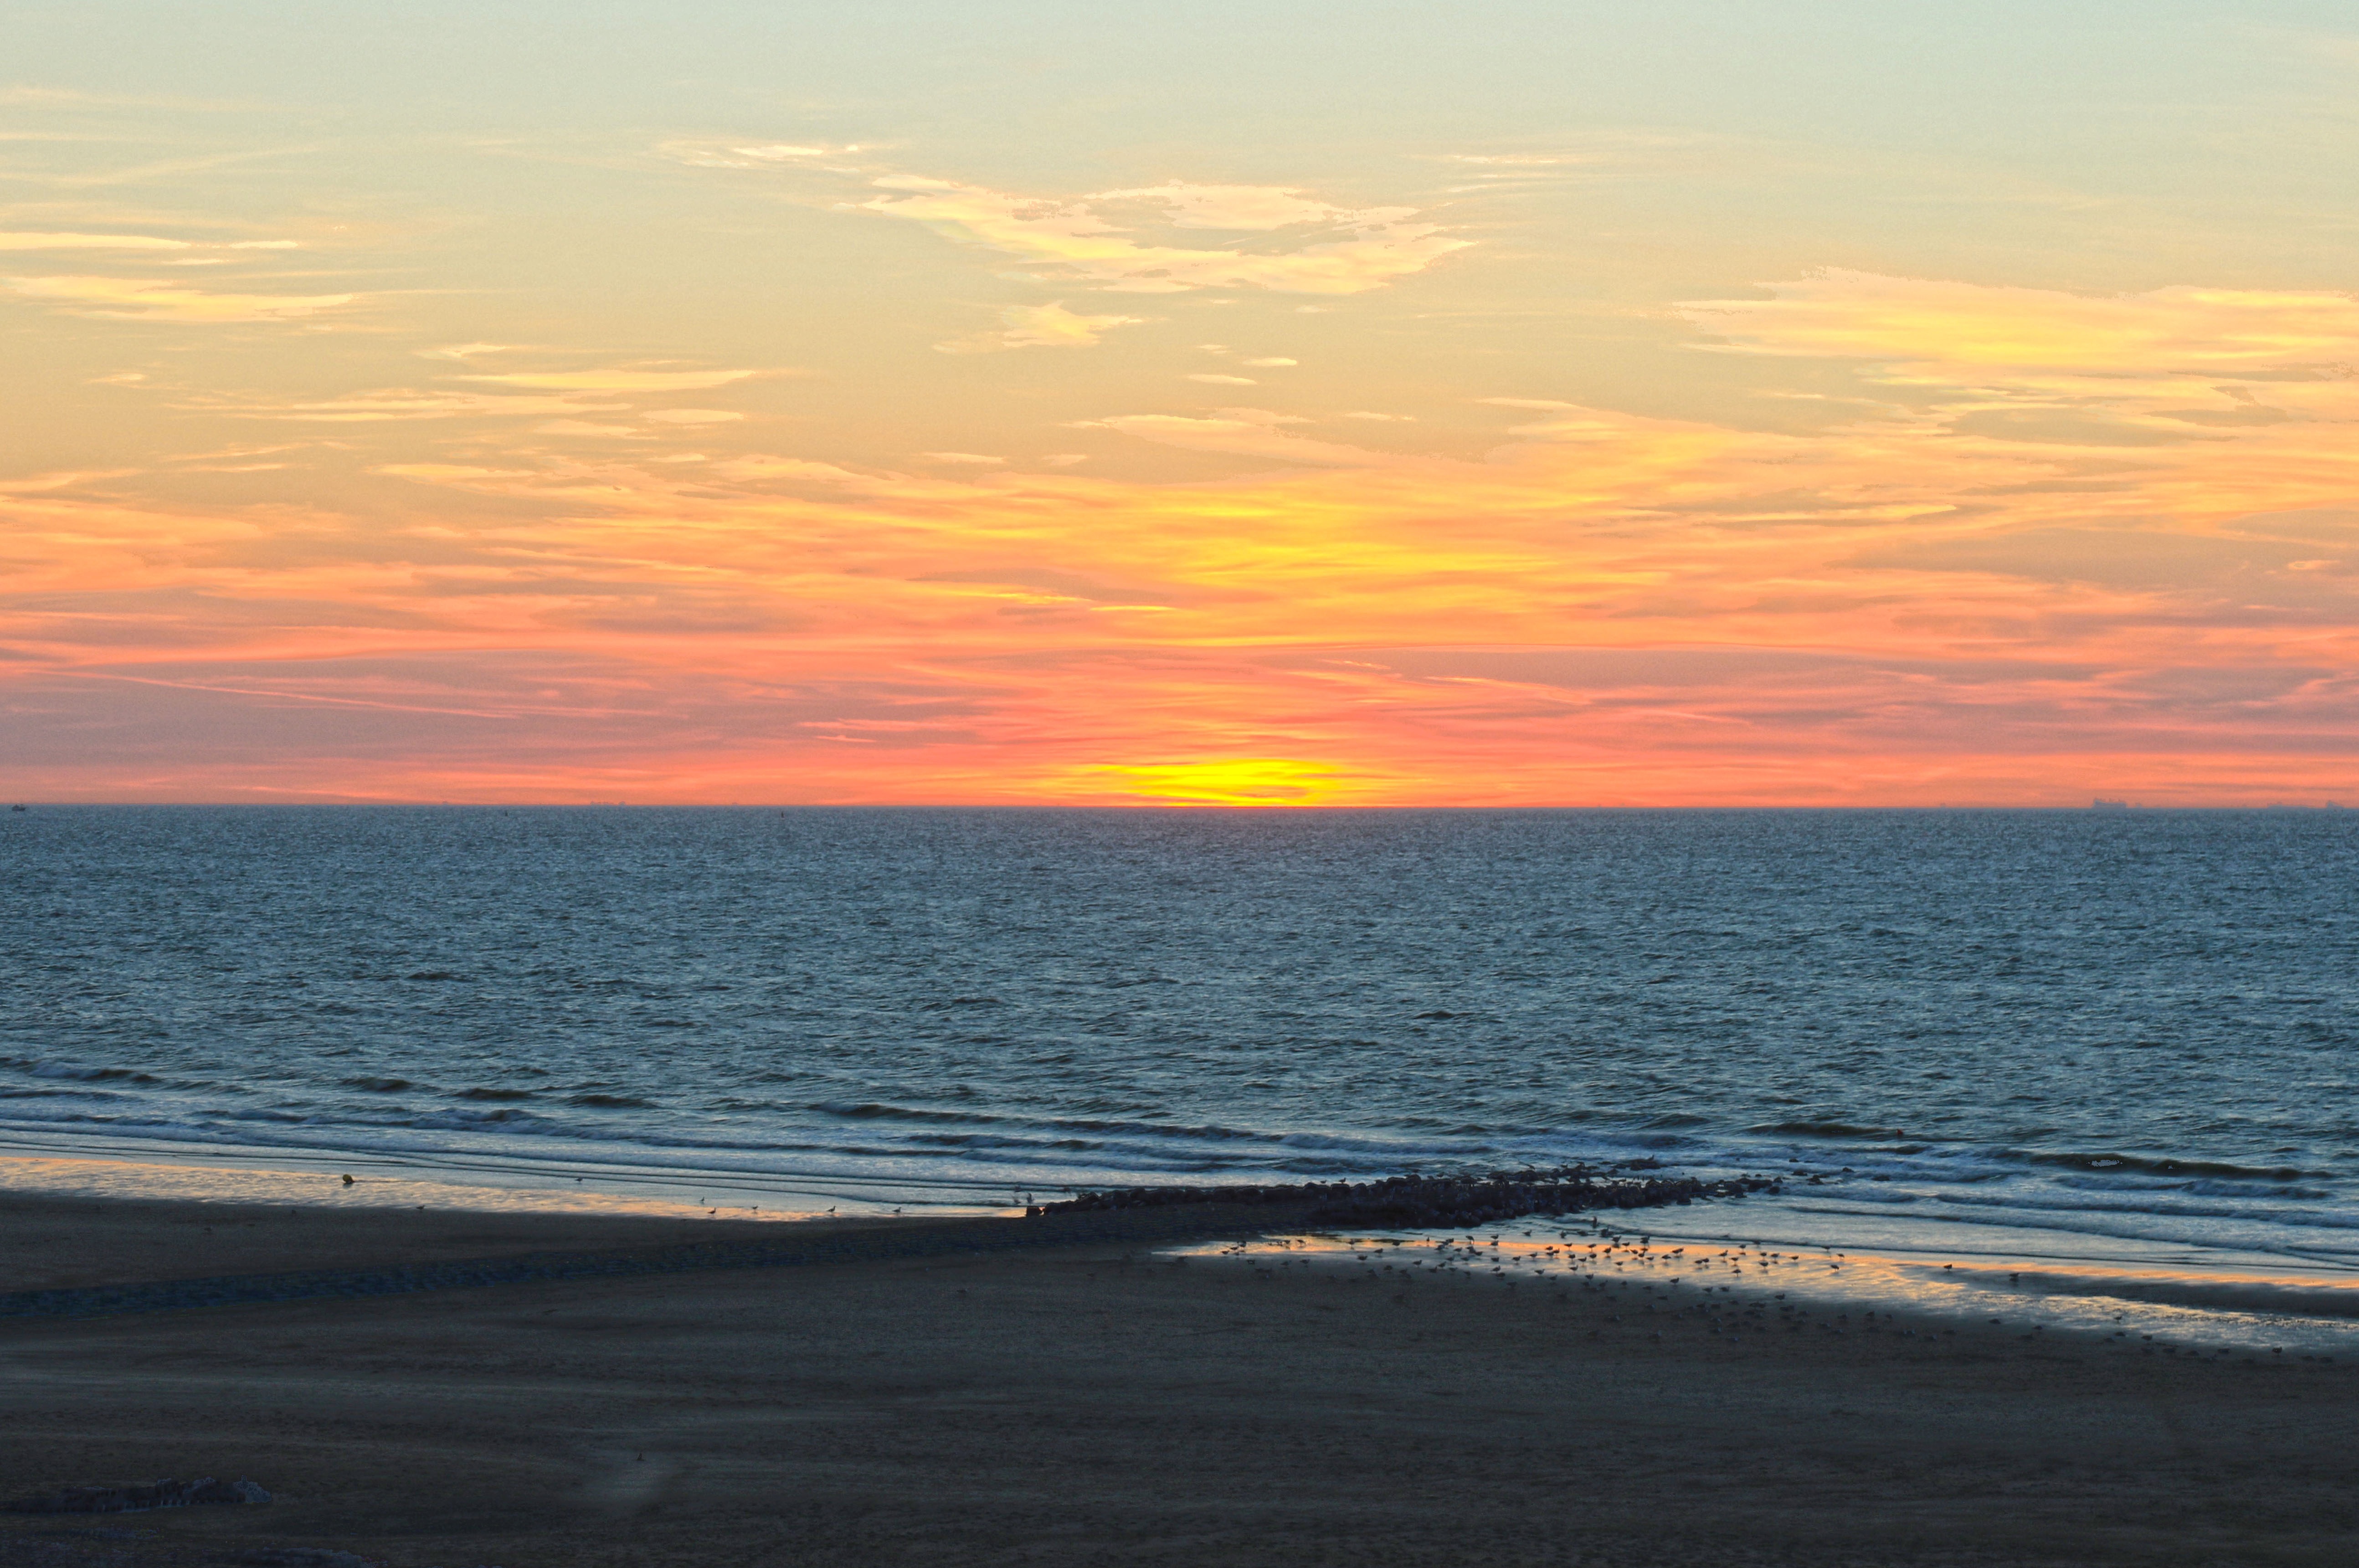
beach, sea, coast, sand, ocean, horizon, cloud, sky, sunrise, sunset, sunlight, morning, shore, wave, view, dawn, dusk, evening, holiday, body of water, brand, afterglow, colorful sunset, wind wave